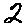
Label: 2